Goryeo

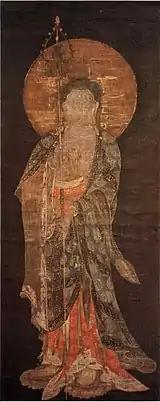
Ksitigarbha painting, Goryeo Korea

When King Gongmin ascended to the throne, Goryeo was under the influence of the Mongol Yuan China. He was forced to spend many years at the Yuan court, being sent there in 1341 as a virtual prisoner before becoming king. He married the Mongol princess Princess Noguk (also known as Queen Indeok). But in the mid-14th century the Yuan was beginning to crumble, soon to be replaced by the Ming dynasty in 1368. King Gongmin began efforts to reform the Goryeo government and remove Mongolian influences.